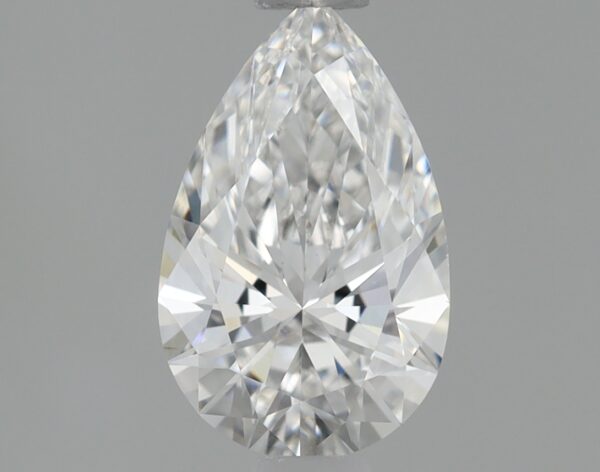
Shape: pear
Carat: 0.76
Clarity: VS1
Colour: F
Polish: EX
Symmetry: EX
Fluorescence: NONE
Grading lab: IGI
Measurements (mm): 8.25 x 5.17 x 3.14